Magic Lessons

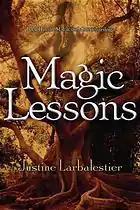
cover image

Magic Lessons is the second installment in Justine Larbalestier's "Magic or Madness" trilogy. It was released in 2006.